James Kerr Findlay

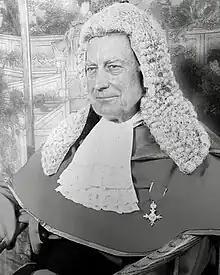

James Kerr Findlay (25 January 1936 – 2 November 2019) was a Scottish-born barrister and judge who was successively Hong Kong's Law Draftsman, Solicitor General, and Director of Public Prosecutions. He was appointed to the High Court of Justice (now the Court of First Instance) of Hong Kong in 1994.